Order of the Defender of the Realm

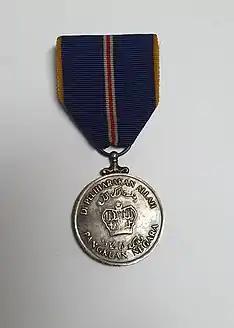
P.P.N. Medal front view

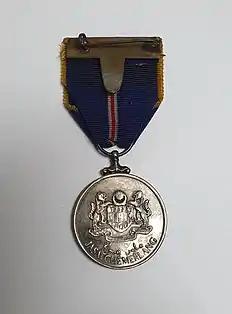
P.P.N. Medal rear view

There is no limit to the number to be honored with this award. It can also be conferred on foreign citizens as an honorary award. It does not carry any title.